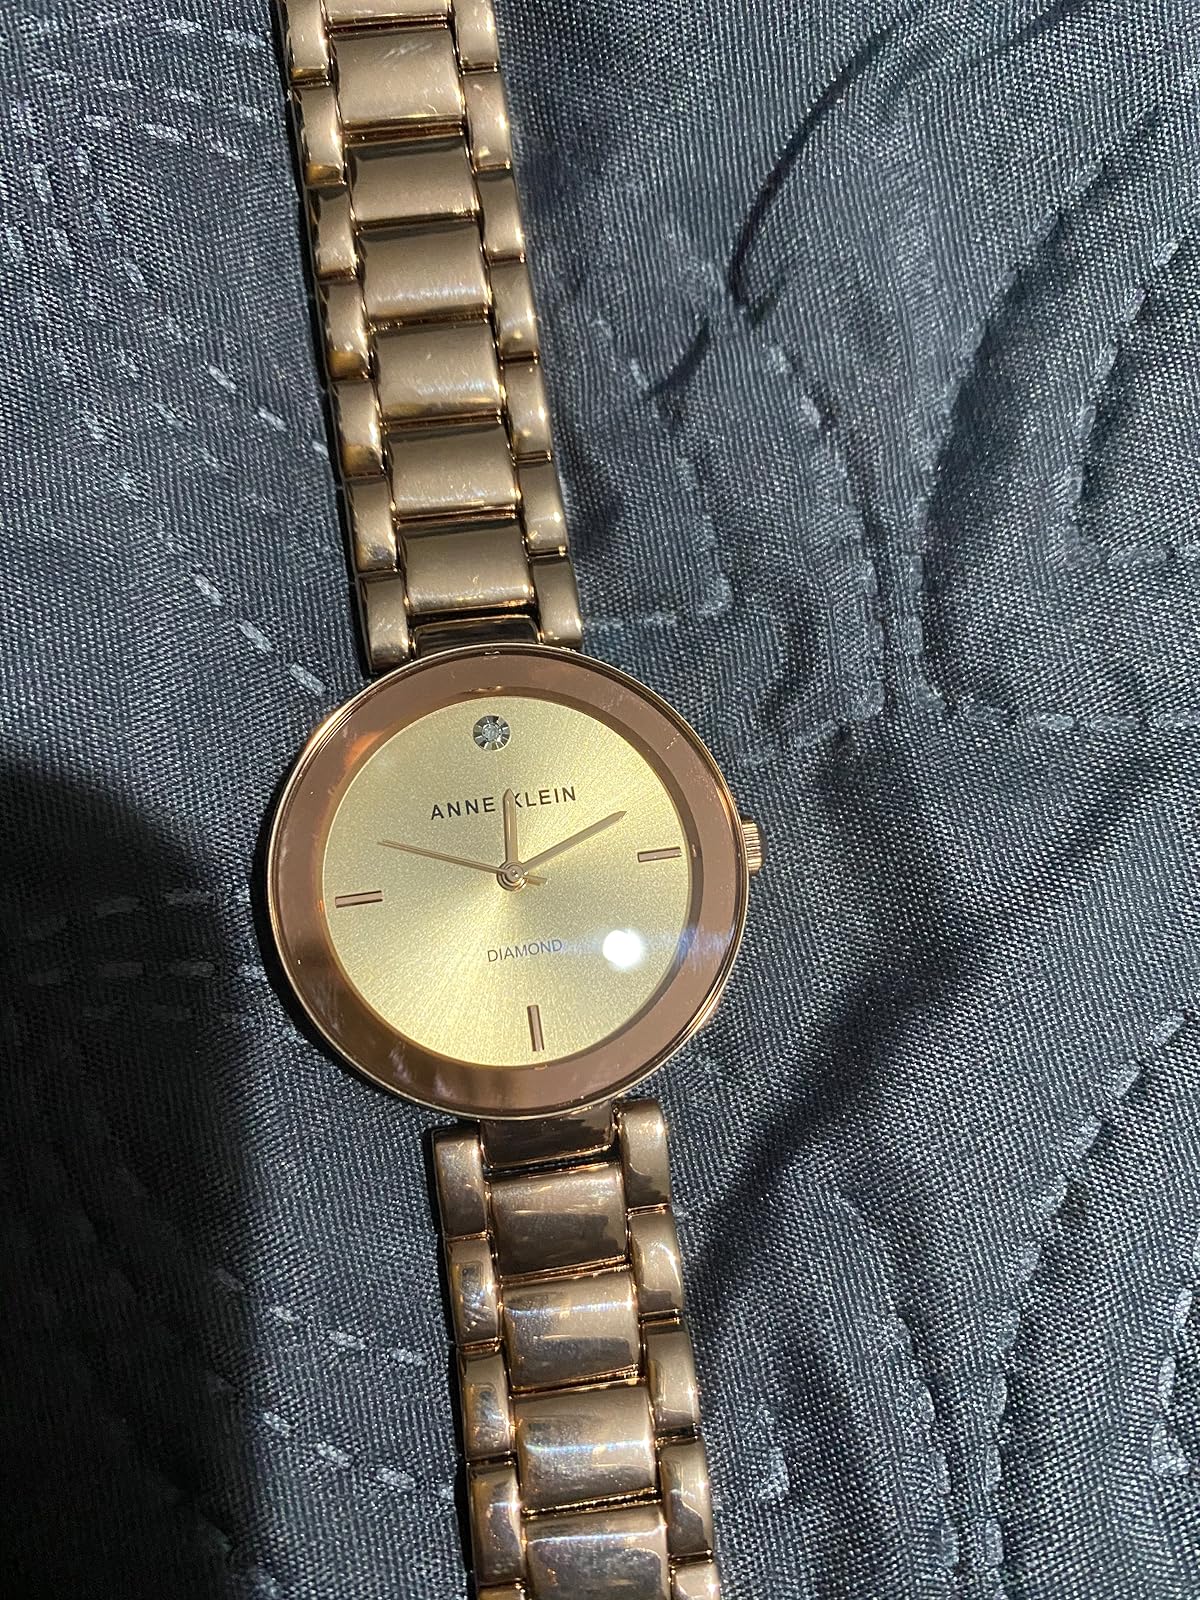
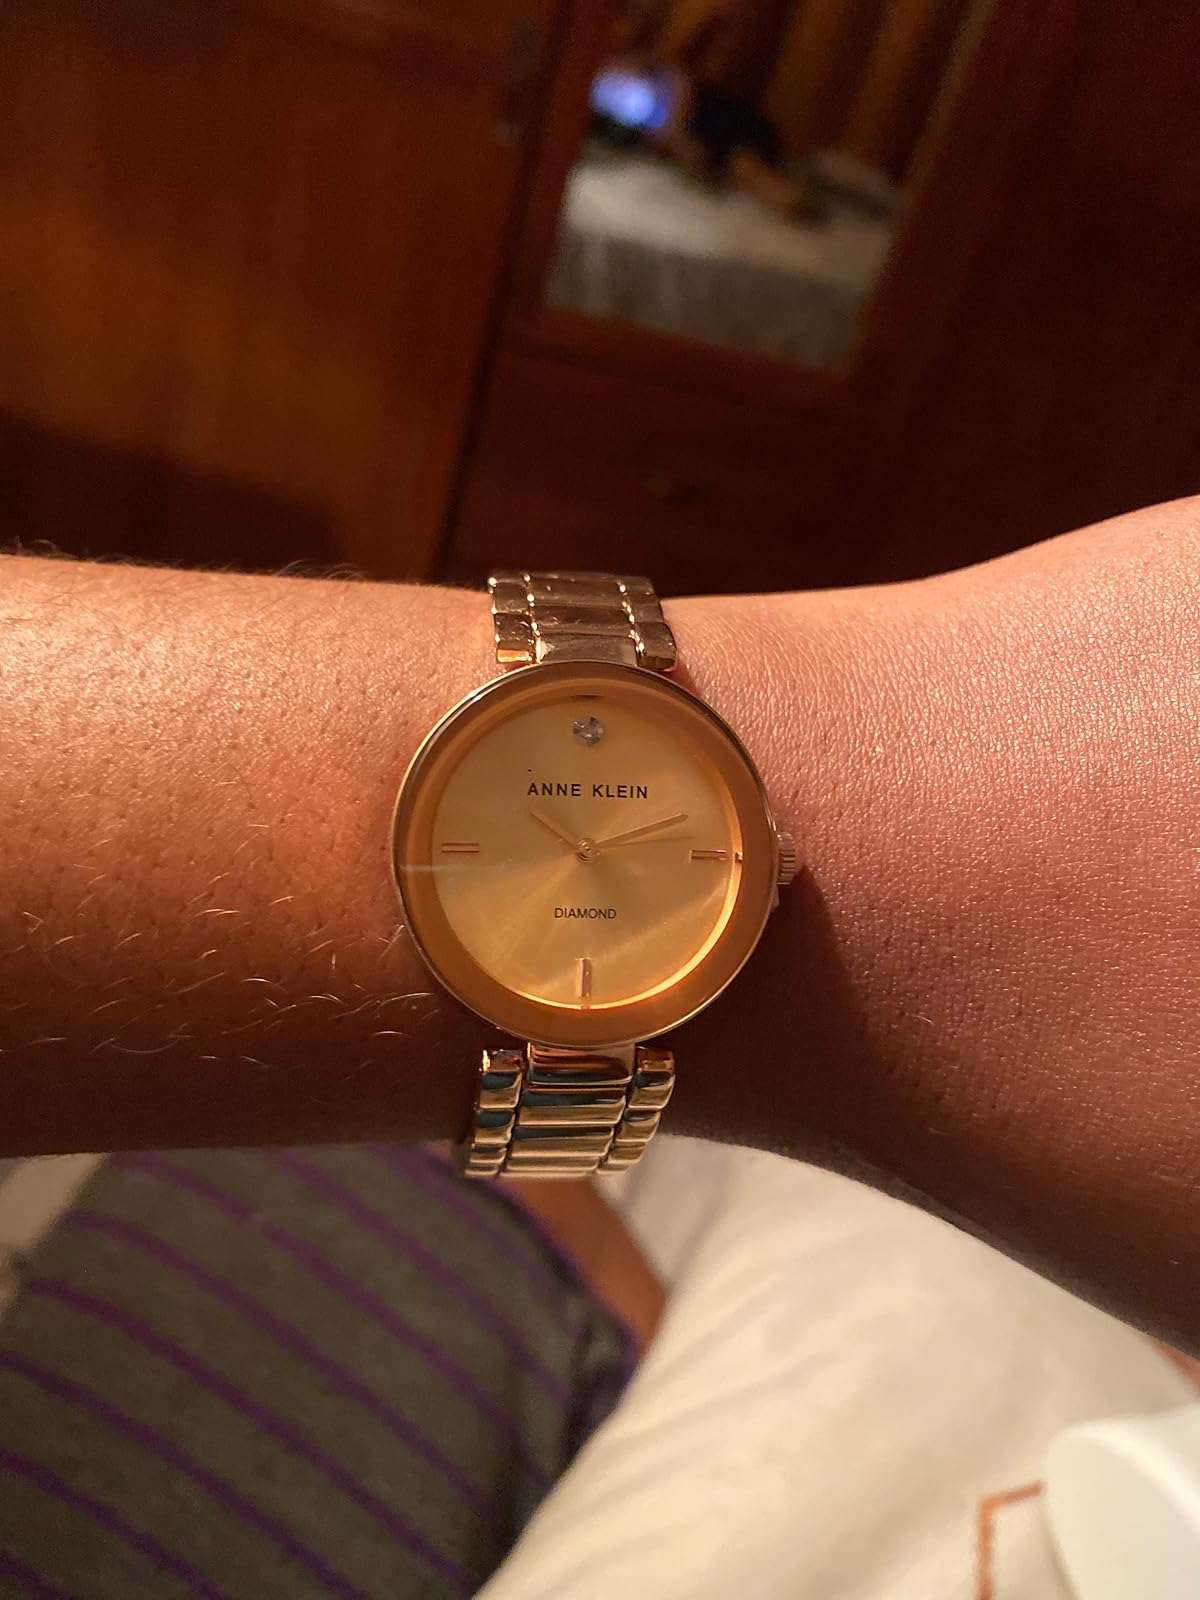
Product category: accessories_watch
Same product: yes